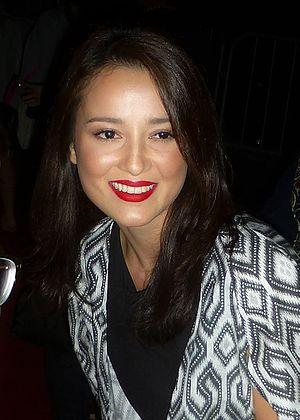
Julie Estelle, de son nom complet Julie Estelle Gasnier, est une actrice indonésienne.